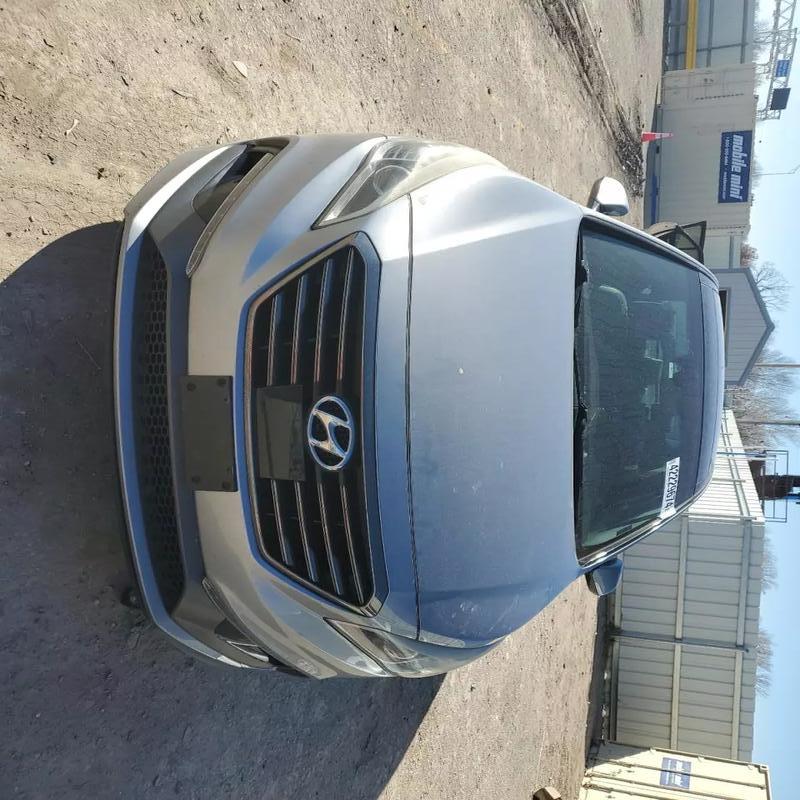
Aucun dommage détecté.
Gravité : aucun